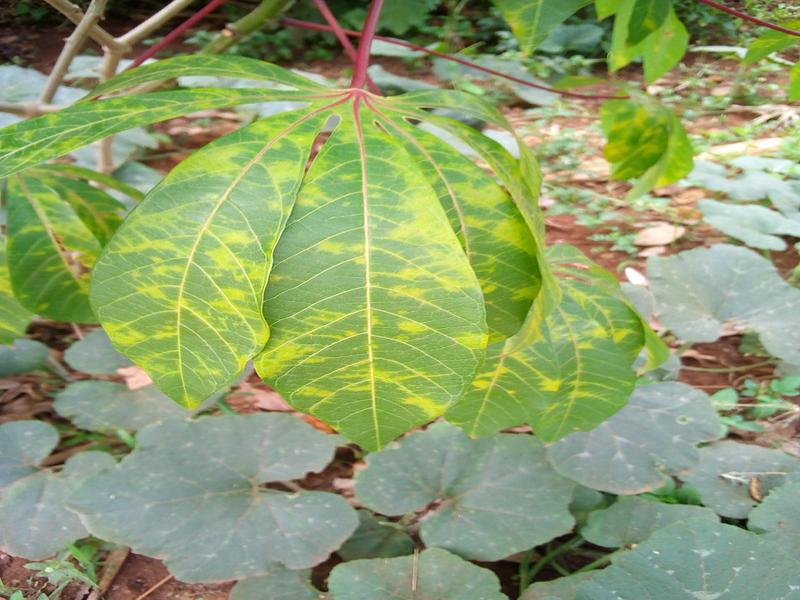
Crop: cassava
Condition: brown_streak_disease